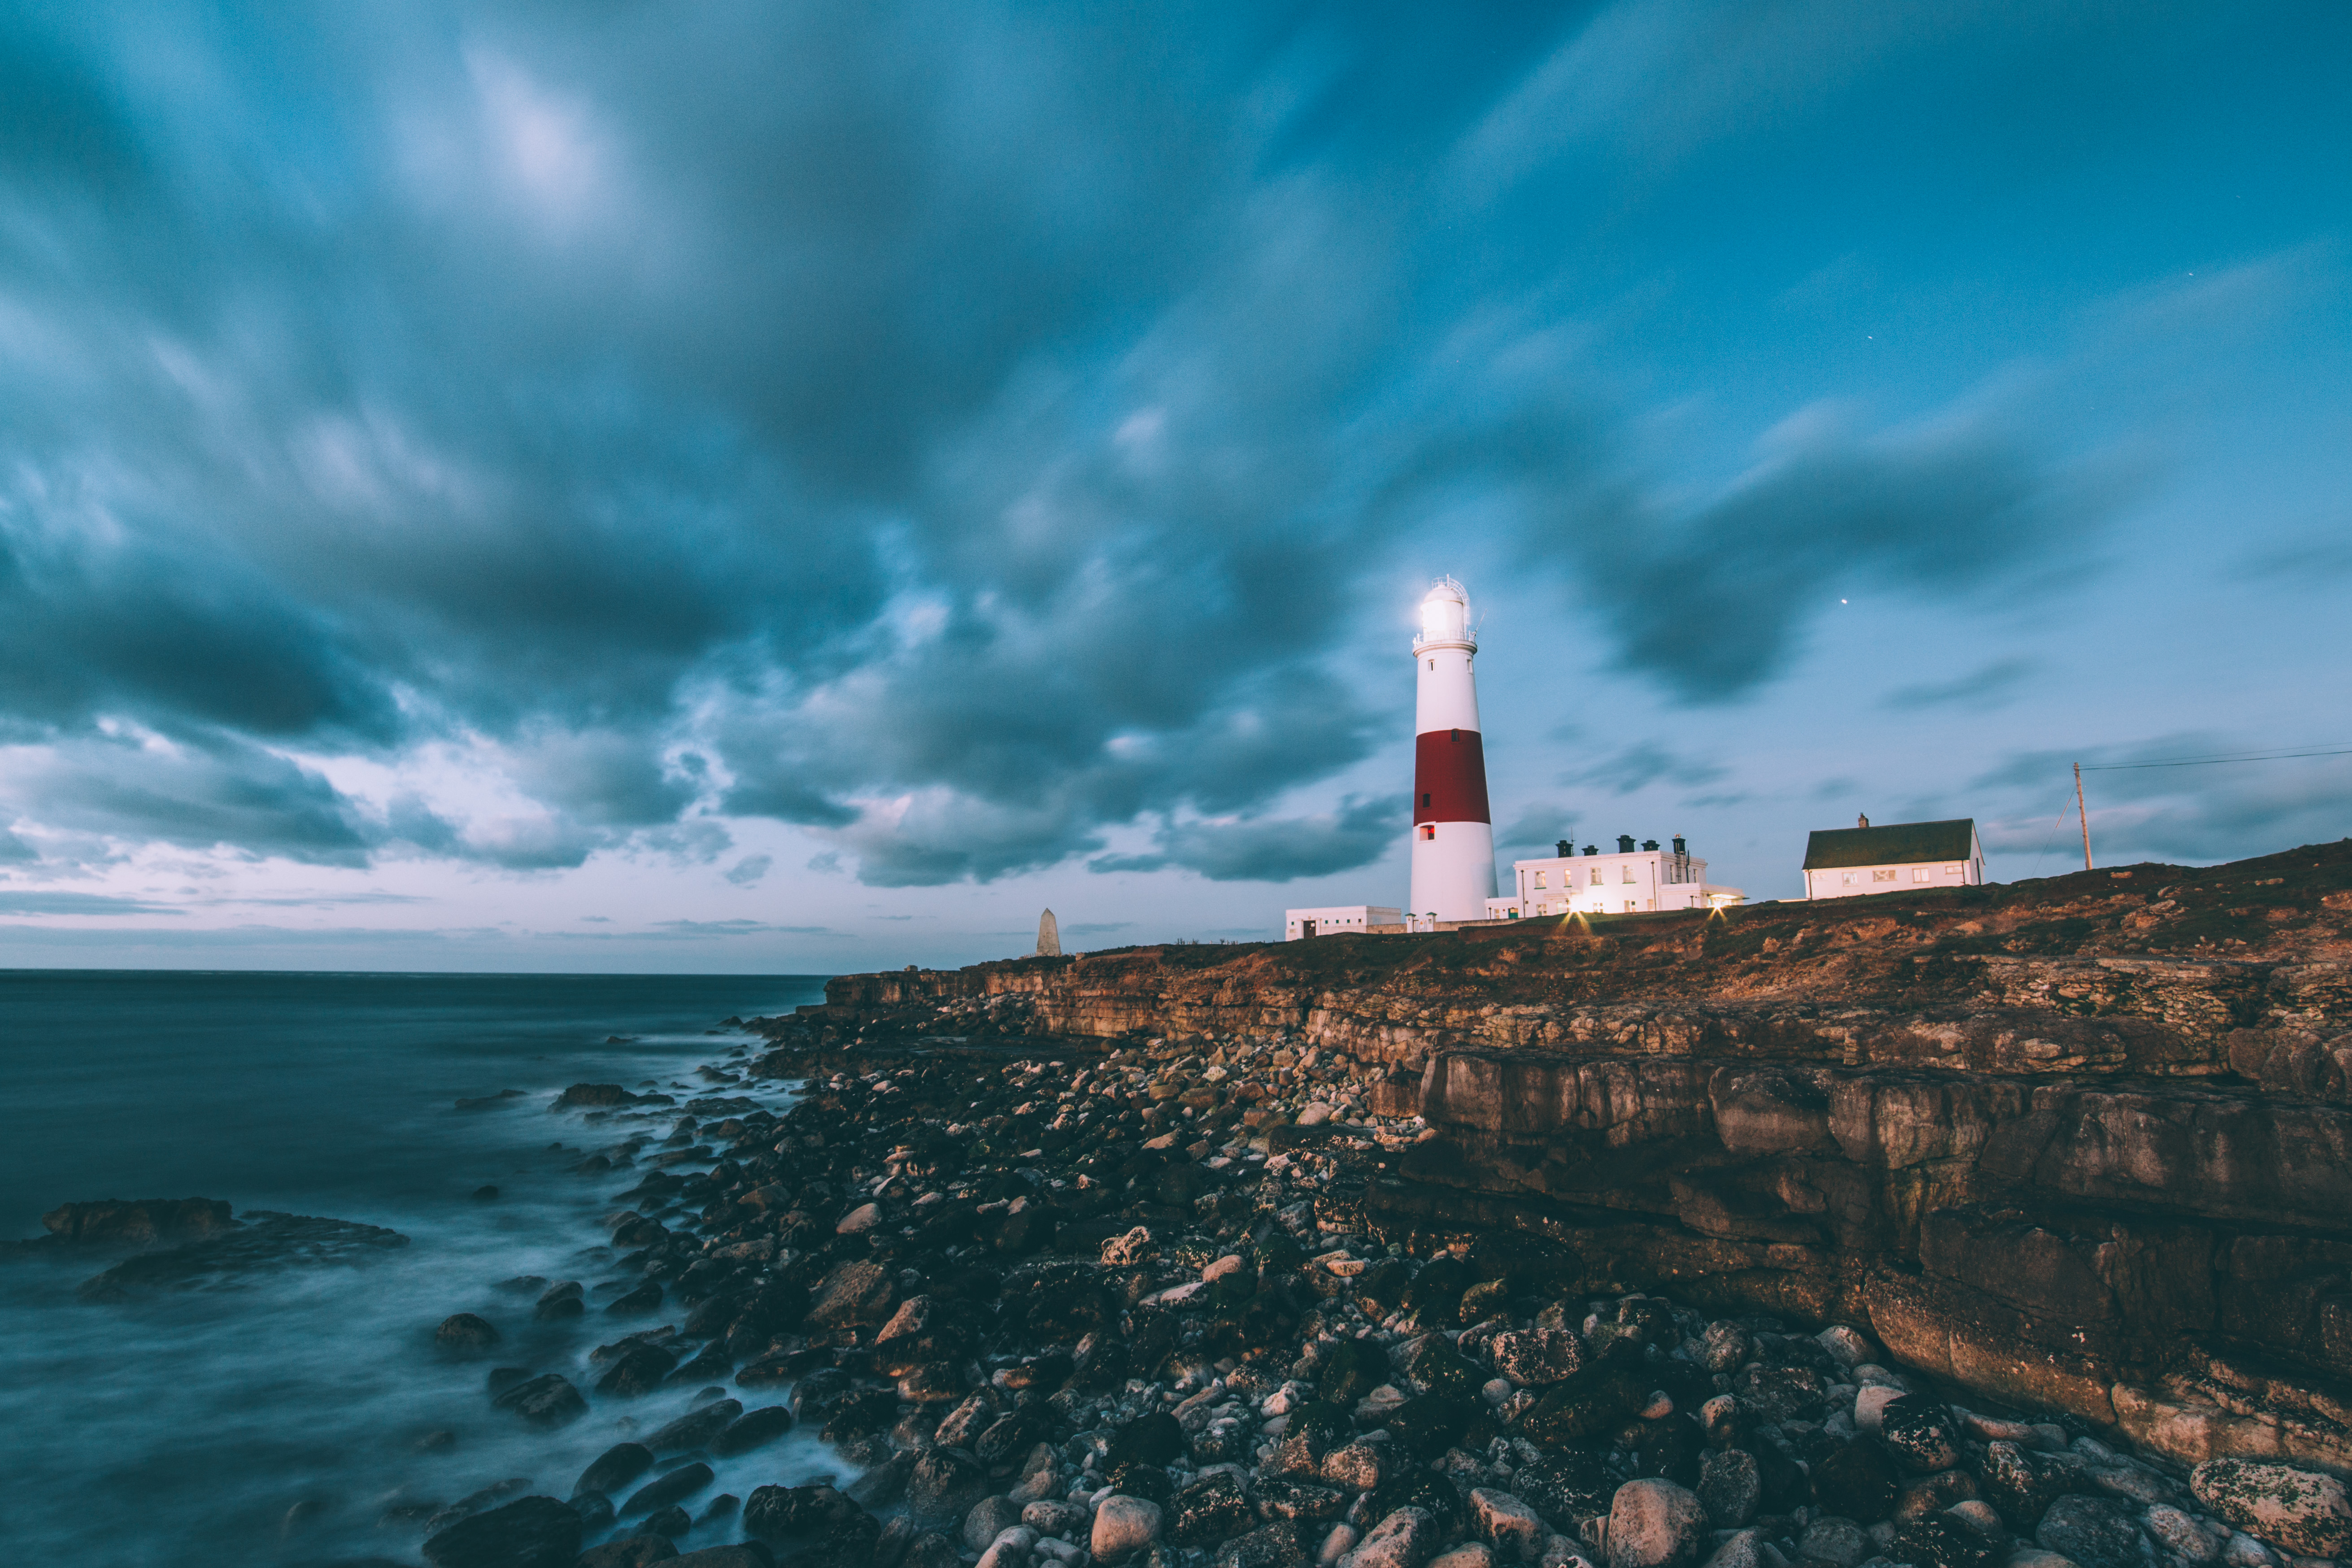
sea, coast, water, ocean, horizon, cloud, lighthouse, sky, sunset, sunlight, morning, wave, wind, dawn, shoreline, cliff, dusk, evening, reflection, tower, rocky, seashore, long exposure, rocks, stones, clouds, cape, atmosphere of earth